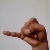
The image shows a hand gesture representing the letter 'J' in Indian Sign Language.